Sniper rifle

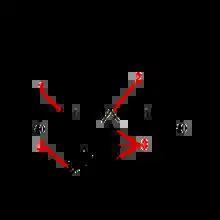
PSO-1 reticle1 – Lead/deflection scale2 – Main targeting chevron3 – Bullet drop chevrons4 – Rangefinder

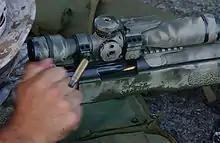
A Marine manually extracts an empty cartridge and chambers a new 7.62×51mm round in his bolt-action M40A3 sniper rifle. The bolt handle is held in the shooter's hand and is not visible in this photo.

The features of a sniper rifle can vary widely depending on the specific tasks it is intended to perform. Features that may distinguish a sniper rifle from other weapons are the presence of a telescopic sight, unusually long overall length, a stock designed for firing from a prone position, and the presence of a bipod and other accessories.